Dunajská Streda

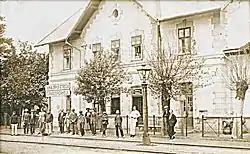
A sepia photo of the city's train station from the early 1930s featuring a bilingual place sign

The 19th century seal of the market town depicted St Peter with the inscription ""Sigillum Oppidi Szerdahely"". According to the tradition the old coat-of-arms of the town depicted this figure in blue clothes, in a green field, on a silver shield, but it is disputed whether it was a real coat-of-arms or only a seal symbol. In 1910 the town applied to the State Municipality Registration Committee for a new seal without any picture (inscription: ""Pozsony vármegye Dunaszerdahely község 1910""). After that the St Peter figure was finally dropped from the municipal symbols.